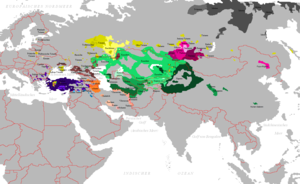
Carte de la répartition géographique des peuples de langues turques (turciques). Note